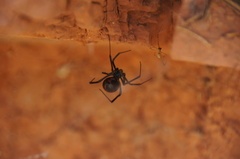
Species: Lactrodectus_hesperus